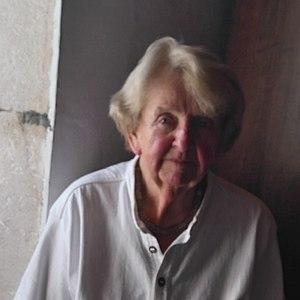
Portrait de C H Perrot en compagnie d'un témoignage de son passé familial
Claude-Hélène Perrot, née le 13 septembre 1928 à Lembach et morte le 16 juillet 2019 à Paris, est une historienne et africaniste française, professeure d'histoire contemporaine de l'Afrique à l'université Panthéon-Sorbonne de 1983 à 1993 et spécialiste de l'histoire de Côte d'Ivoire.